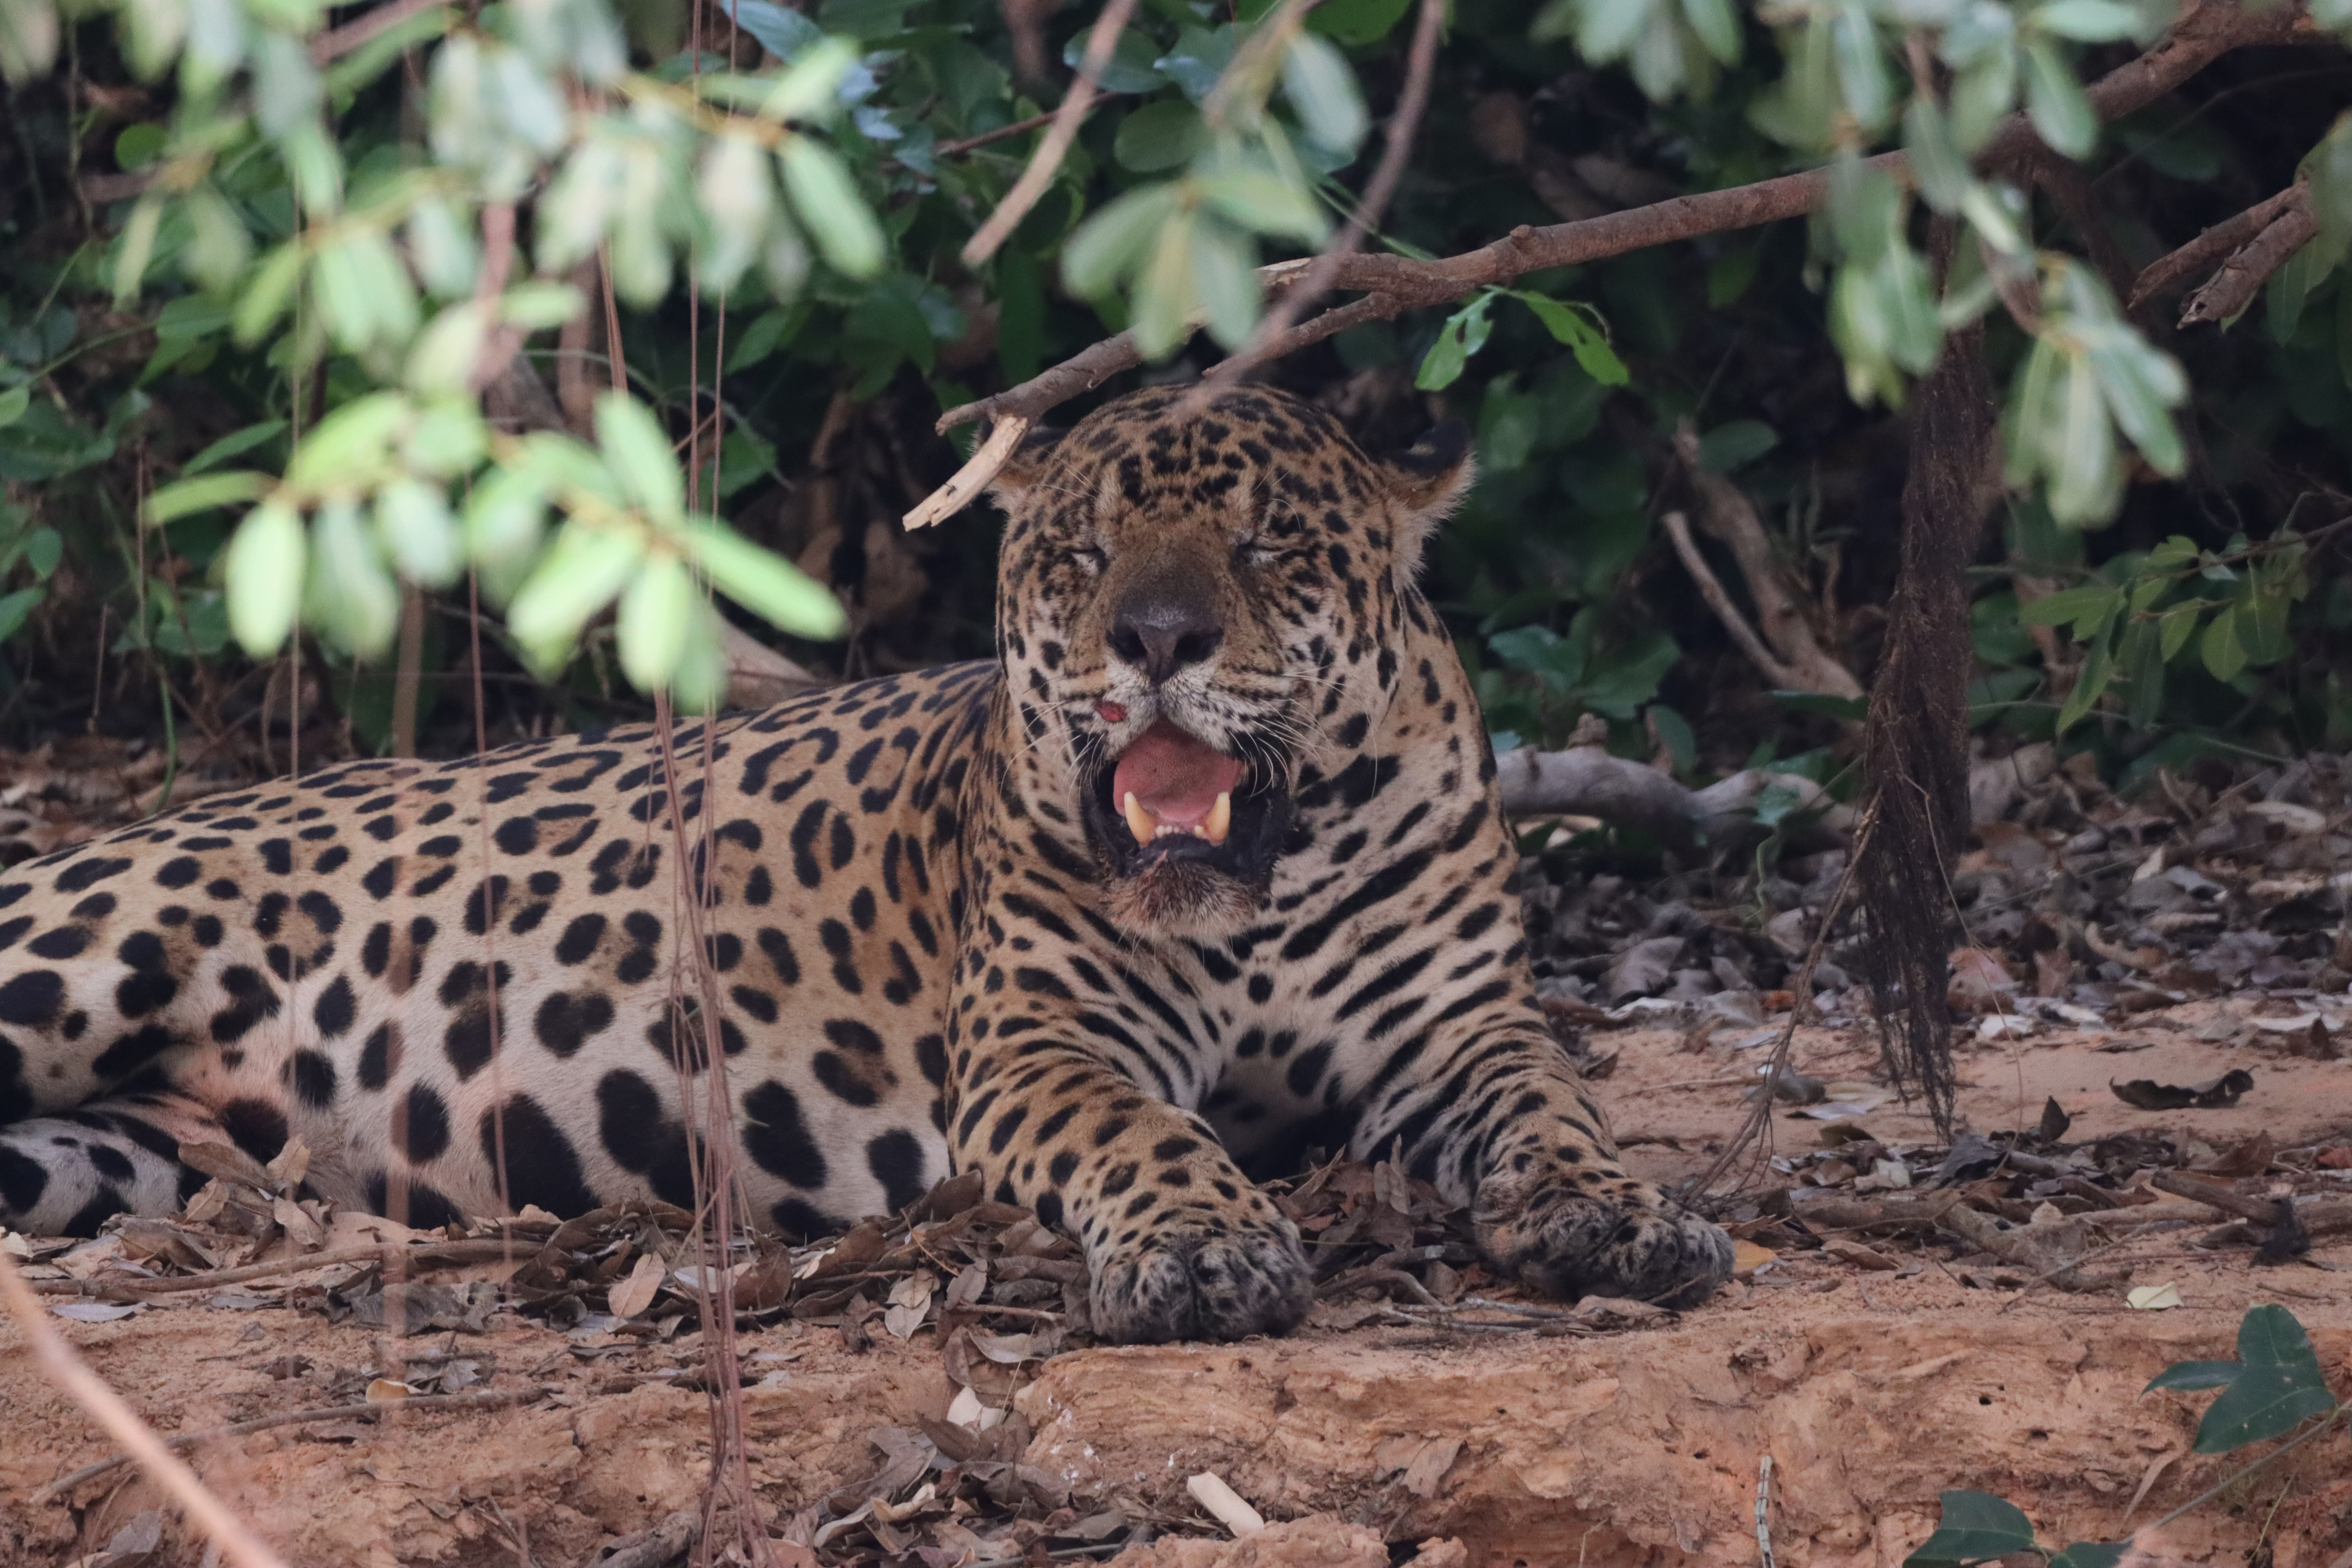
Jaguar: Tomas